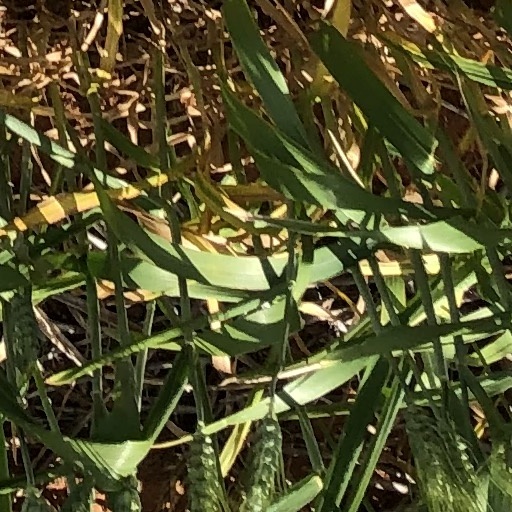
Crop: wheat